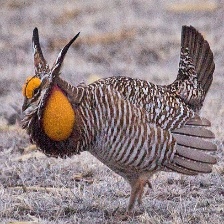
Species: GREATER PRAIRIE CHICKEN
Scientific name: TYMPANUCHUS CUPIDO